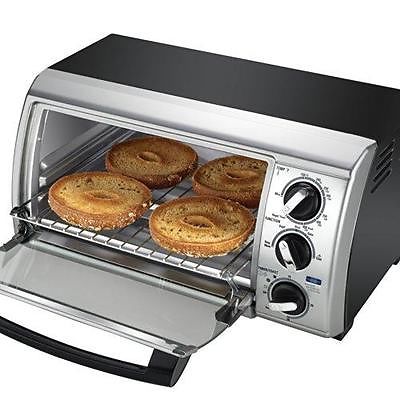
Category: toaster